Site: brandenburg
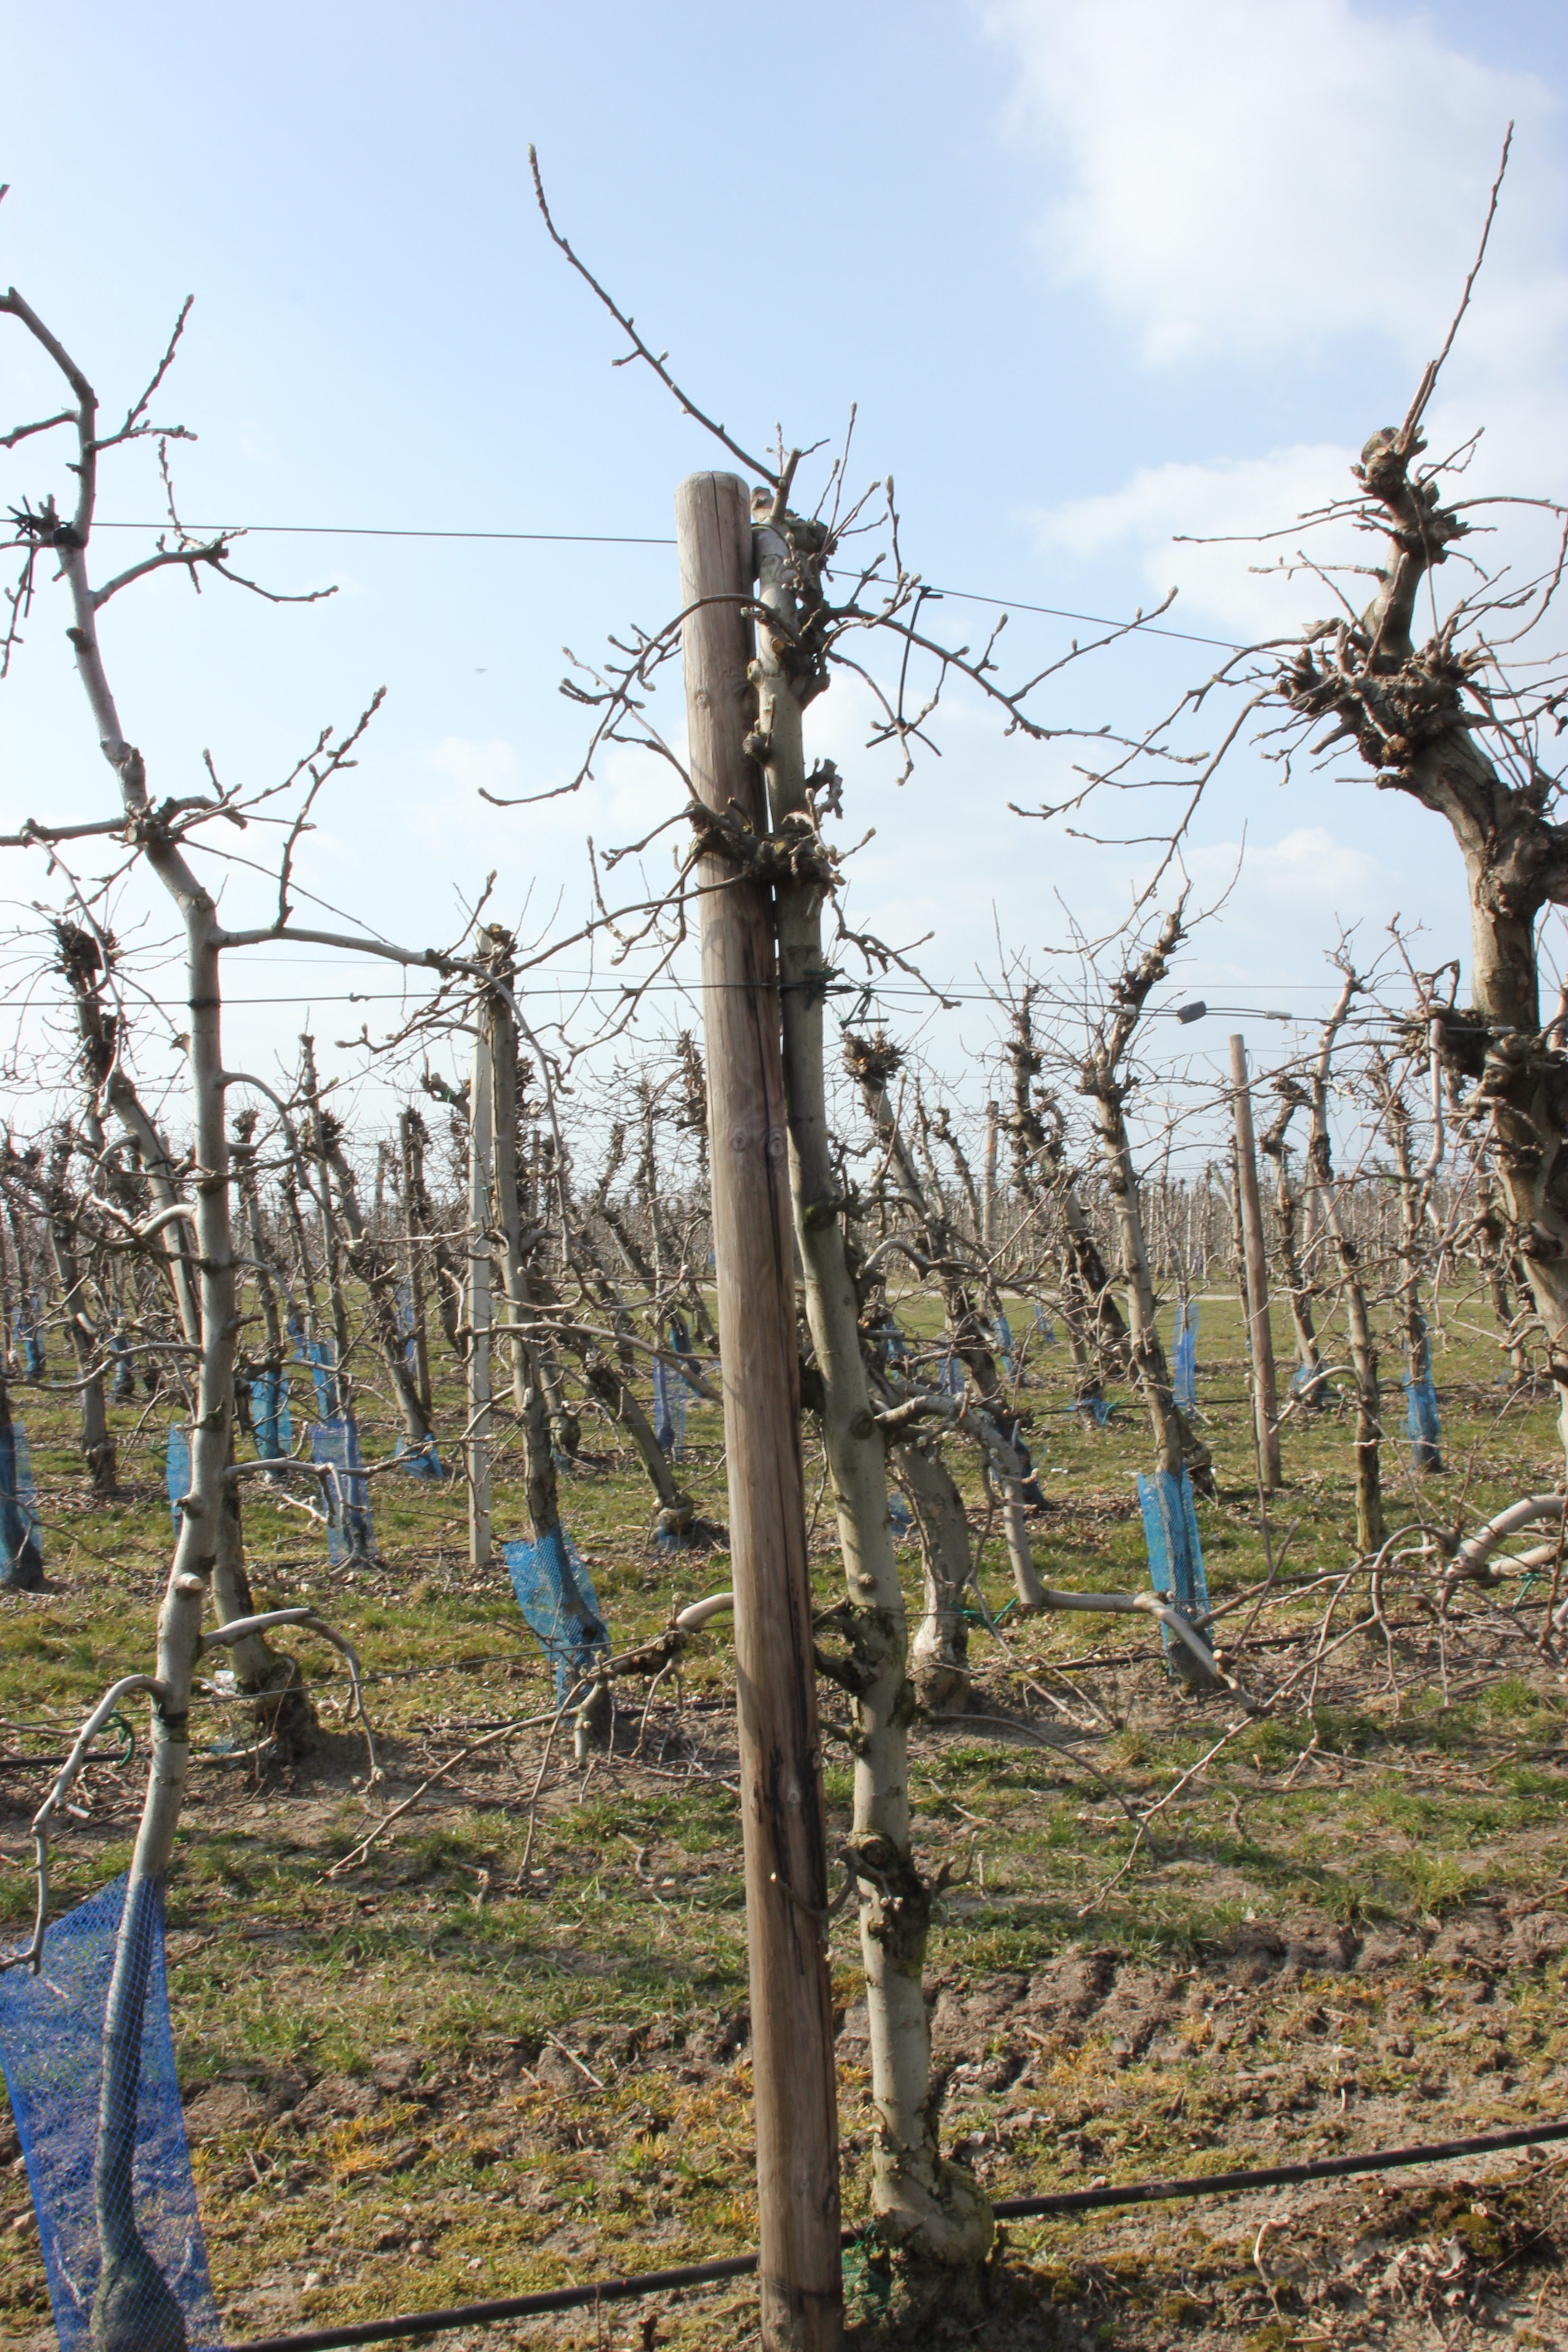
Growth stage (BBCH 03): Bud development